Mainz-Gustavsburg station

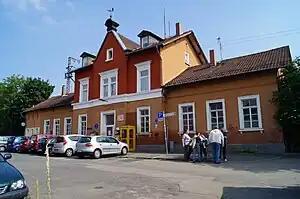

Mainz-Gustavsburg station is the station of the town of Ginsheim-Gustavsburg in the German state of Hesse on the Main Railway from Mainz to Frankfurt am Main. It is classified by Deutsche Bahn as a category 5 station. The station is served by the S-Bahn and some regional trains. The station was opened at its current location in 1858.